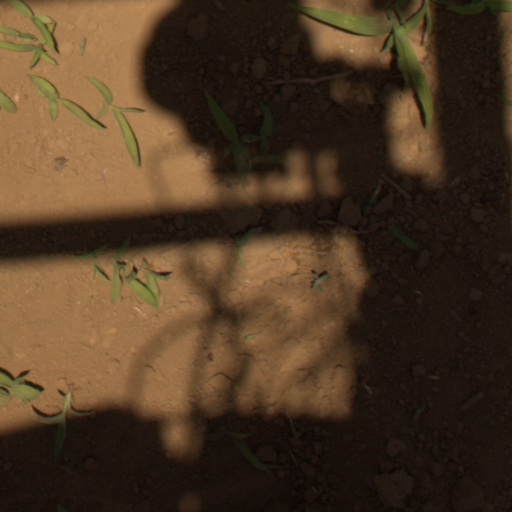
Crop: Jerusalem artichoke